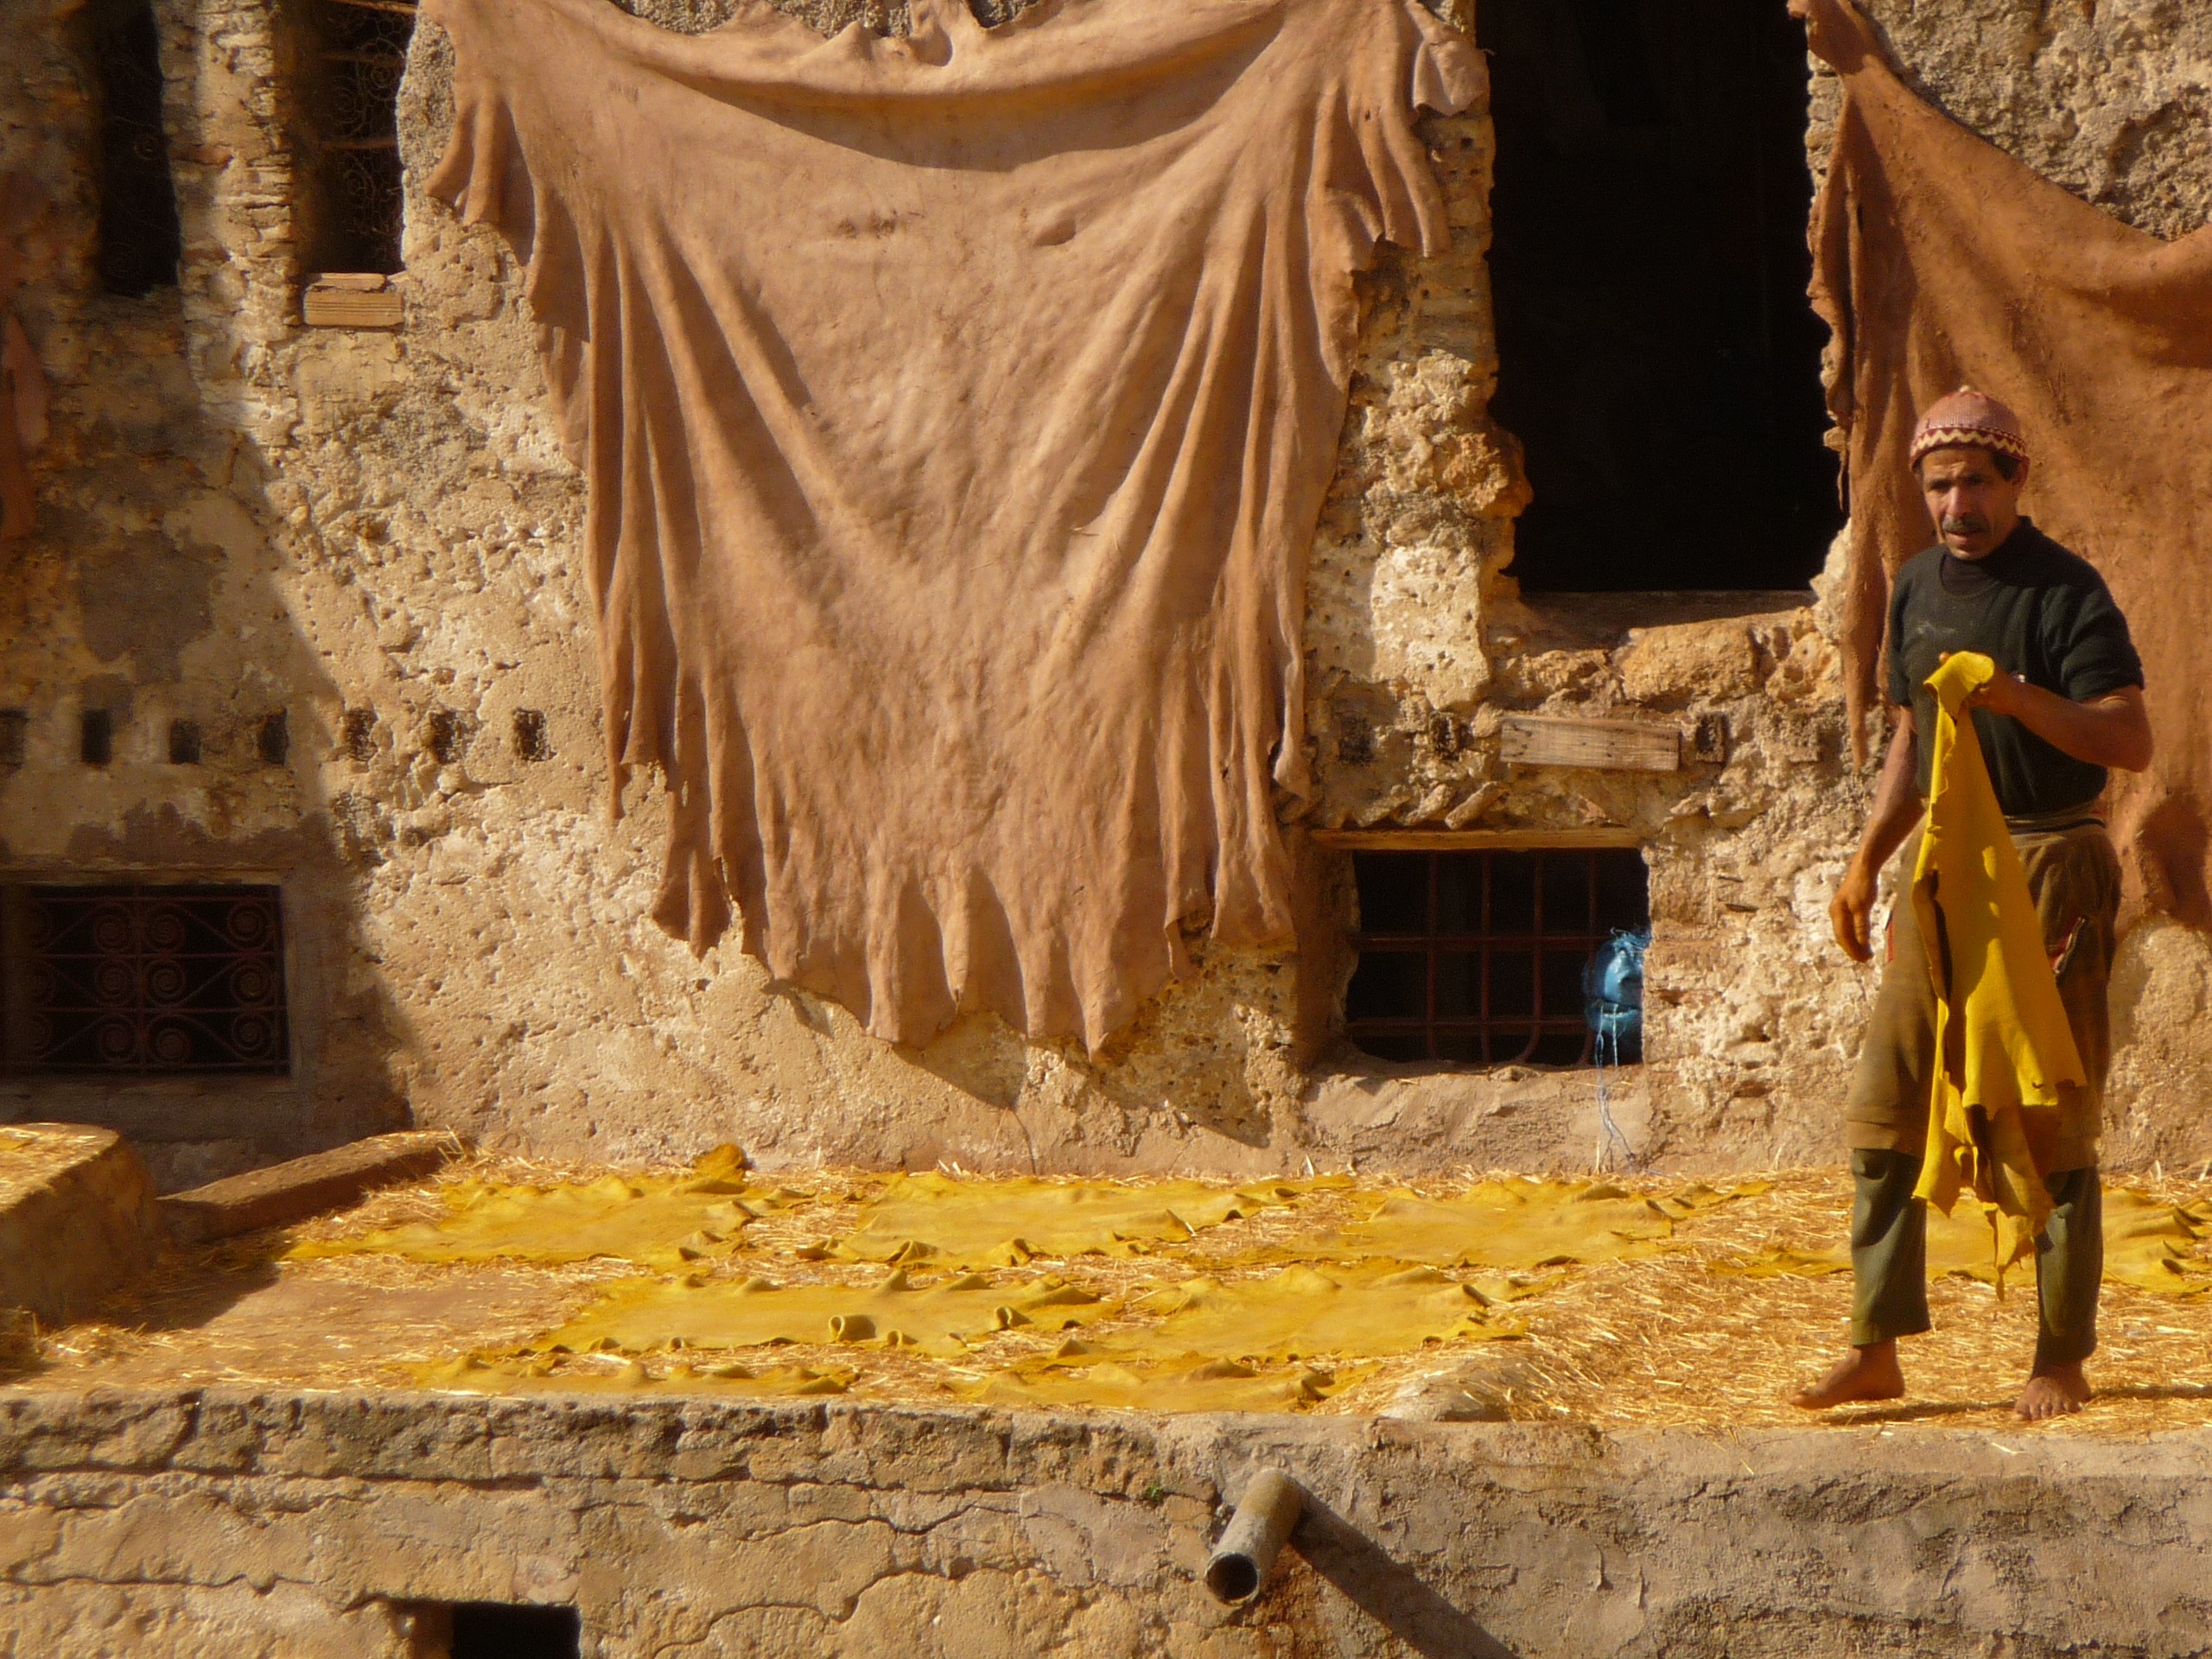
religion, temple, morocco, carving, mythology, skins, artisans, ancient history, the tannery